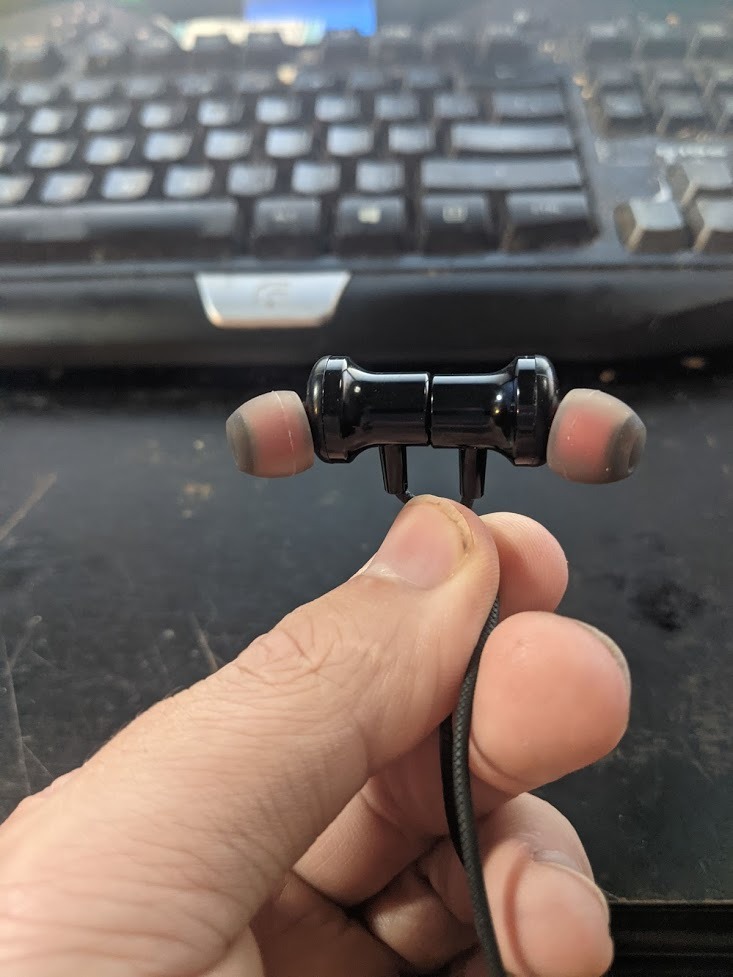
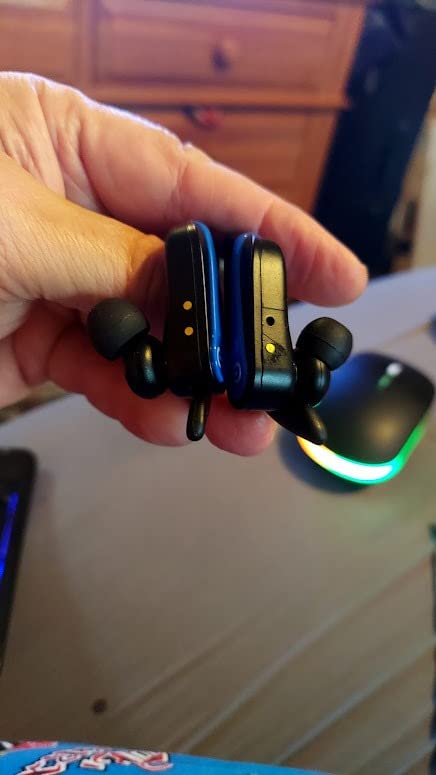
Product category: earbuds
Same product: no